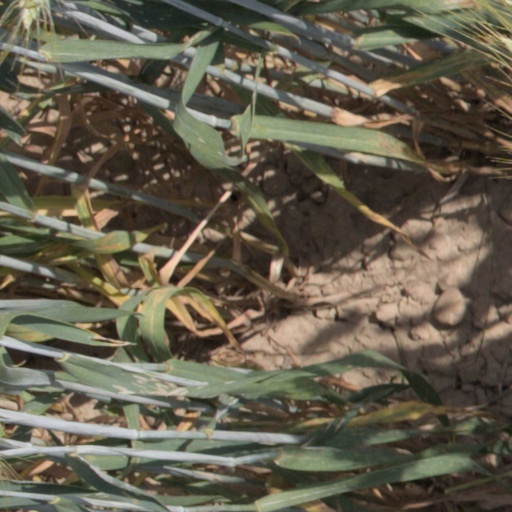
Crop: wheat